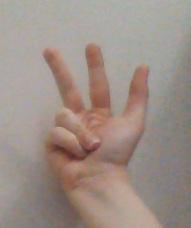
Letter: al